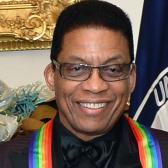
Age: 72